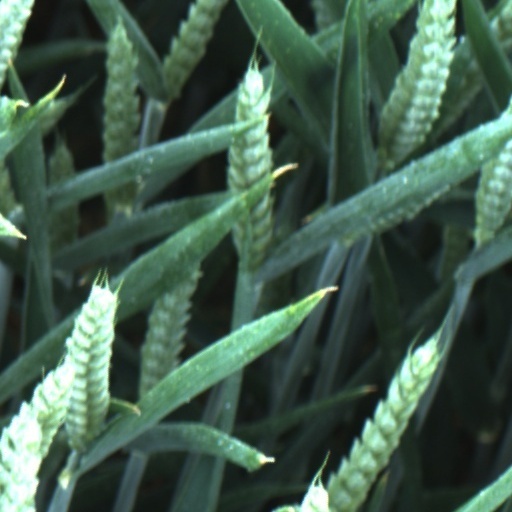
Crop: wheat